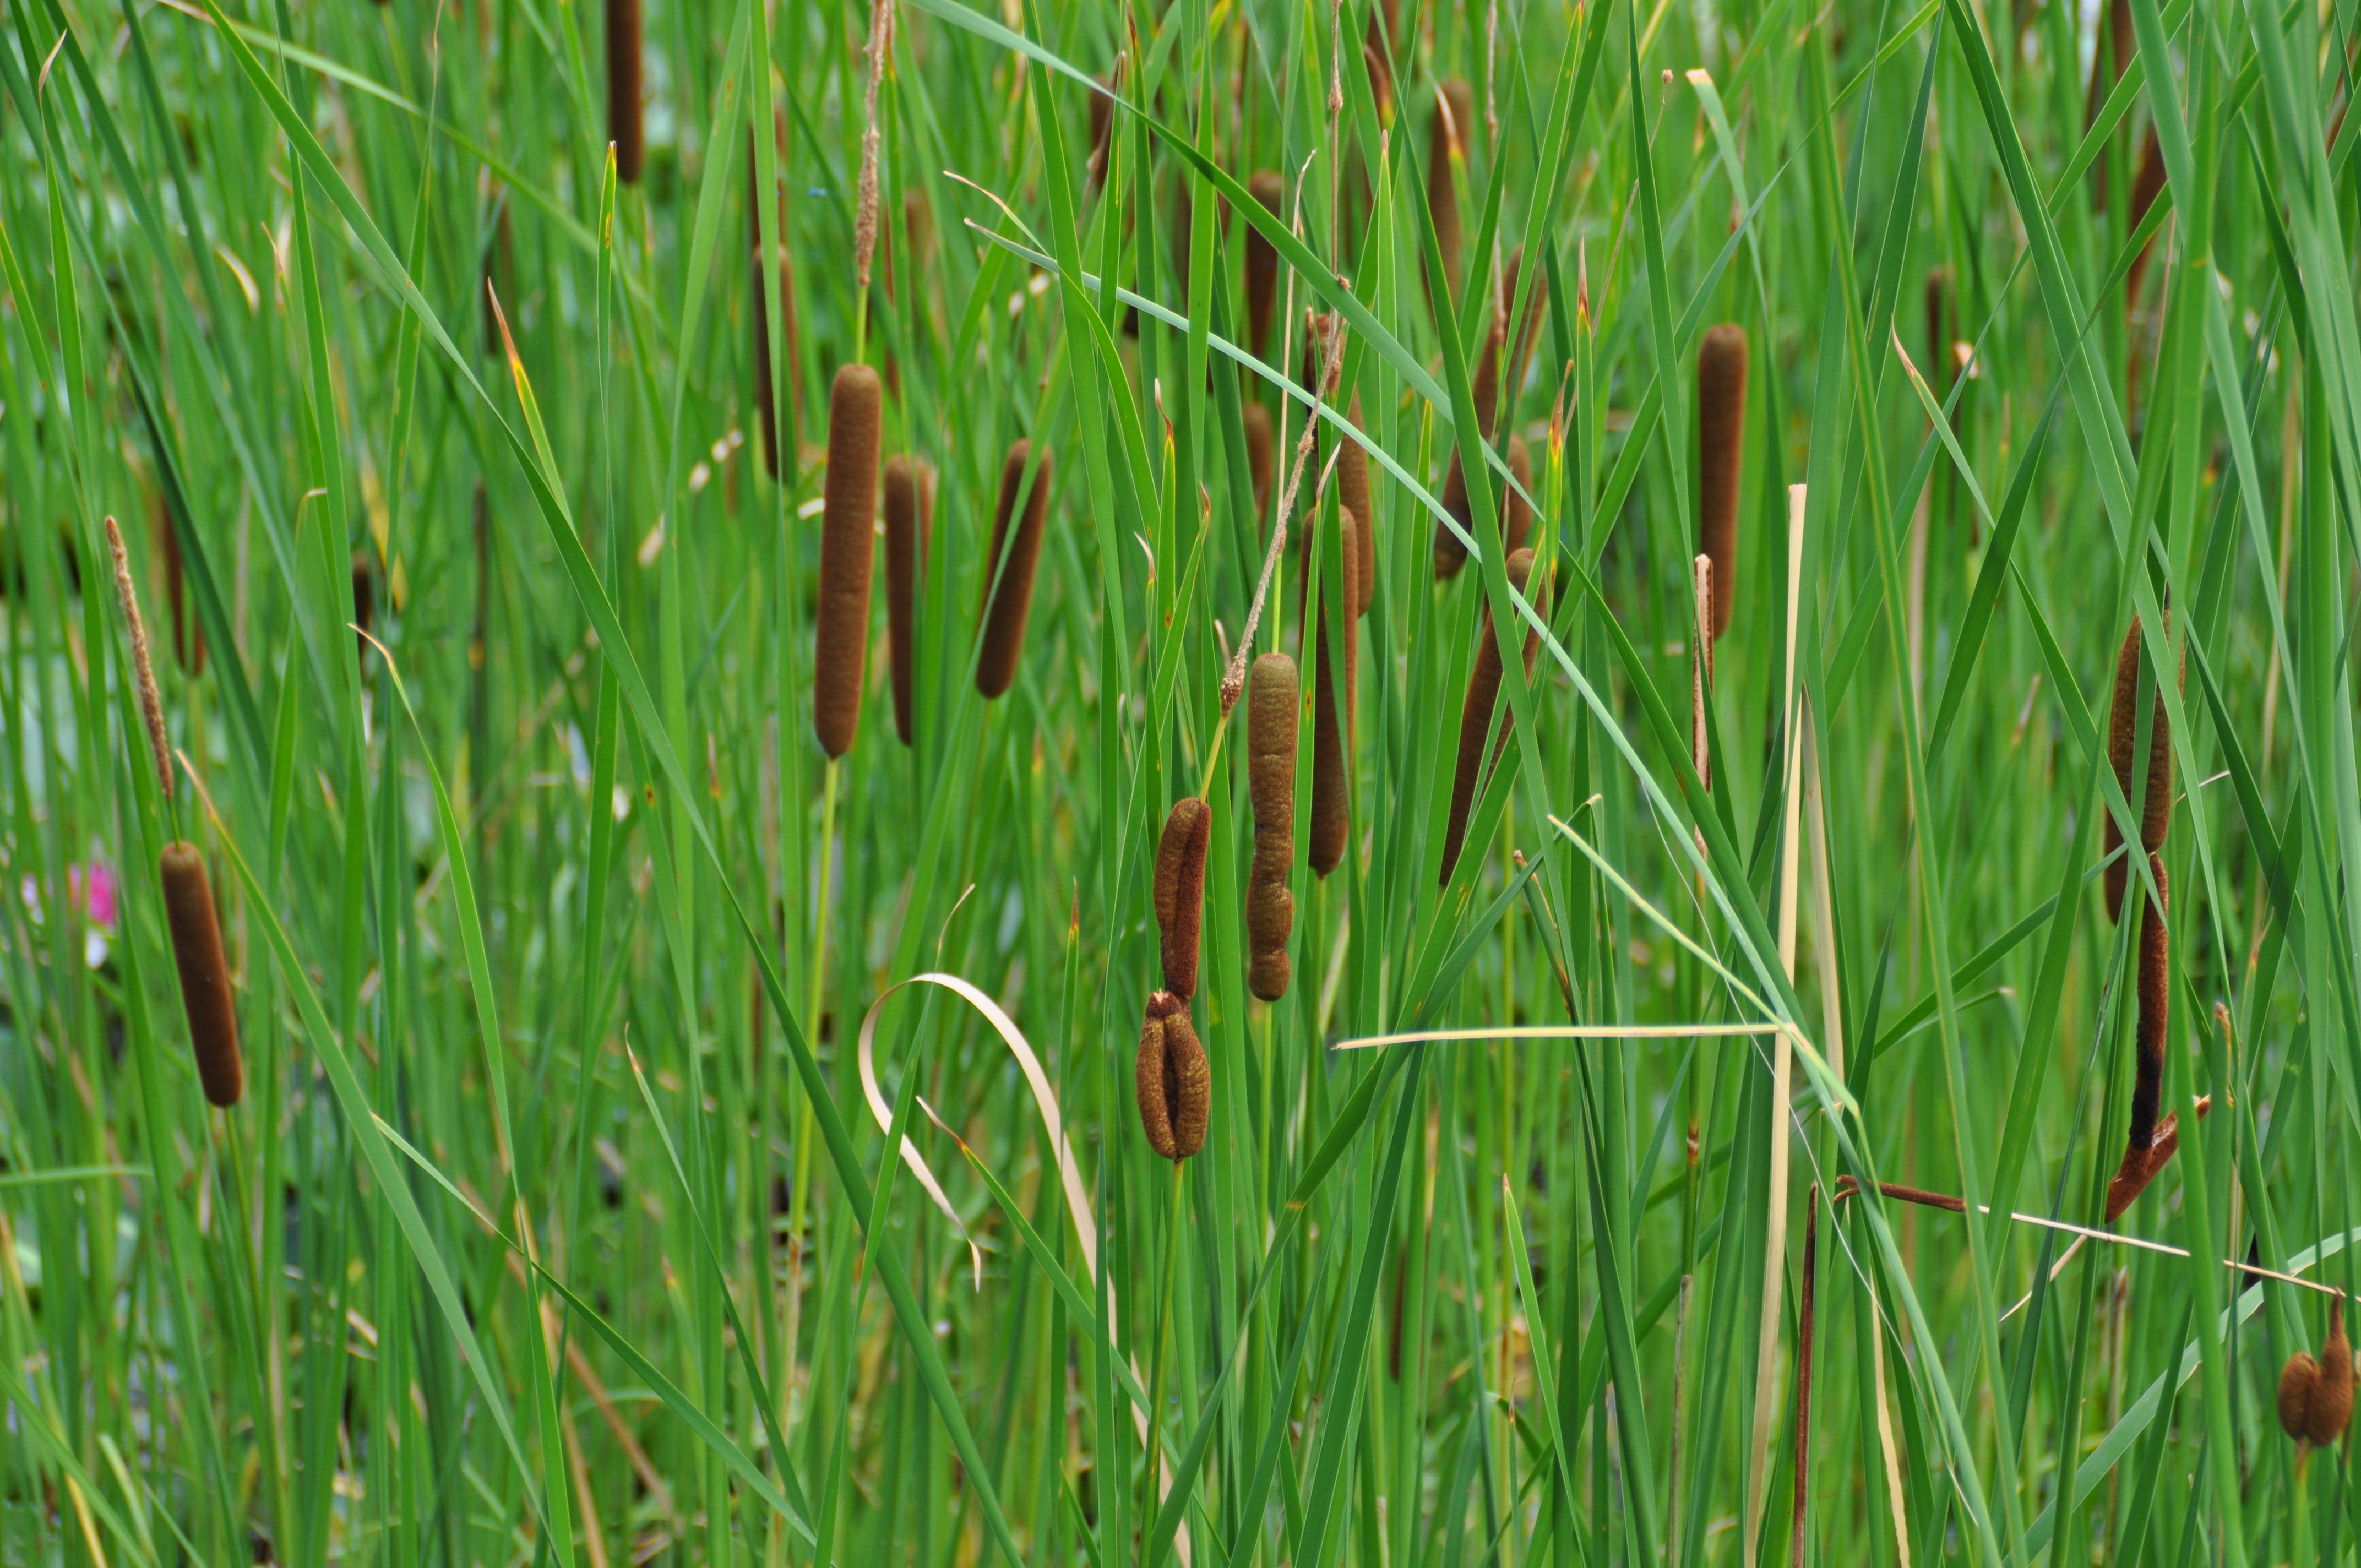
nature, grass, plant, field, lawn, meadow, prairie, leaf, flower, reed, green, crop, agriculture, grassland, wetland, ecosystem, paddy field, flowering plant, marsh plant, chrysopogon zizanioides, sweet grass, grass family, plant stem, land plant, hierochloe, phragmites, horsetail family, sedge family